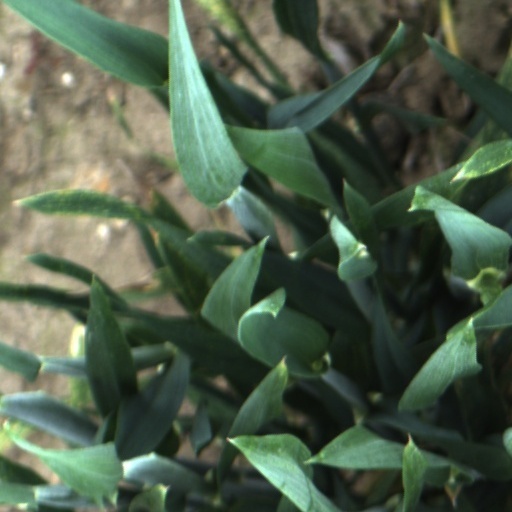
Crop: wheat